Užice

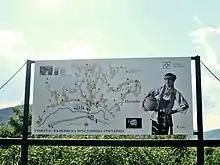
Map of the region where Zlakusa pottery is produced, which is included in the UNESCO Intangible Cultural Heritage Lists

Užice has historically been a relatively well developed city. In 1981, Užice's GDP per capita was 157% of the Yugoslav average. In 1990, Užice had 17,000 manufacturing workers; as of 2018, the number of manufacturing workers is around 7,000. Among the large companies that did not survive the international sanctions of Serbia during the 1990s and did not survive the economic transition following the breakup of Yugoslavia are the textile manufacturers 'Froteks' and 'Desa Petronijević', the market chain 'Gradina', the printing company 'Dimitrije Tucović', the transport company 'Raketa', and other manufacturing companies like 'Fasau', 'Kotroman' and 'Tvrdi Metal'.